Brennan Poole

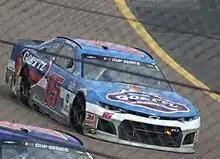
Poole at Phoenix Raceway in 2020.

On October 31, 2024, it was announced that Poole would return to APR for the 2025 season. At Martinsville, Poole would score a 4th place finish, the first ever top 5 finish for Alpha Prime Racing at a non-drafting track in their 15 year history, also qualifying him for the Dash 4 Cash at Bristol in April, his first appearance in the D4C since Richmond in 2016, which was his rookie year.